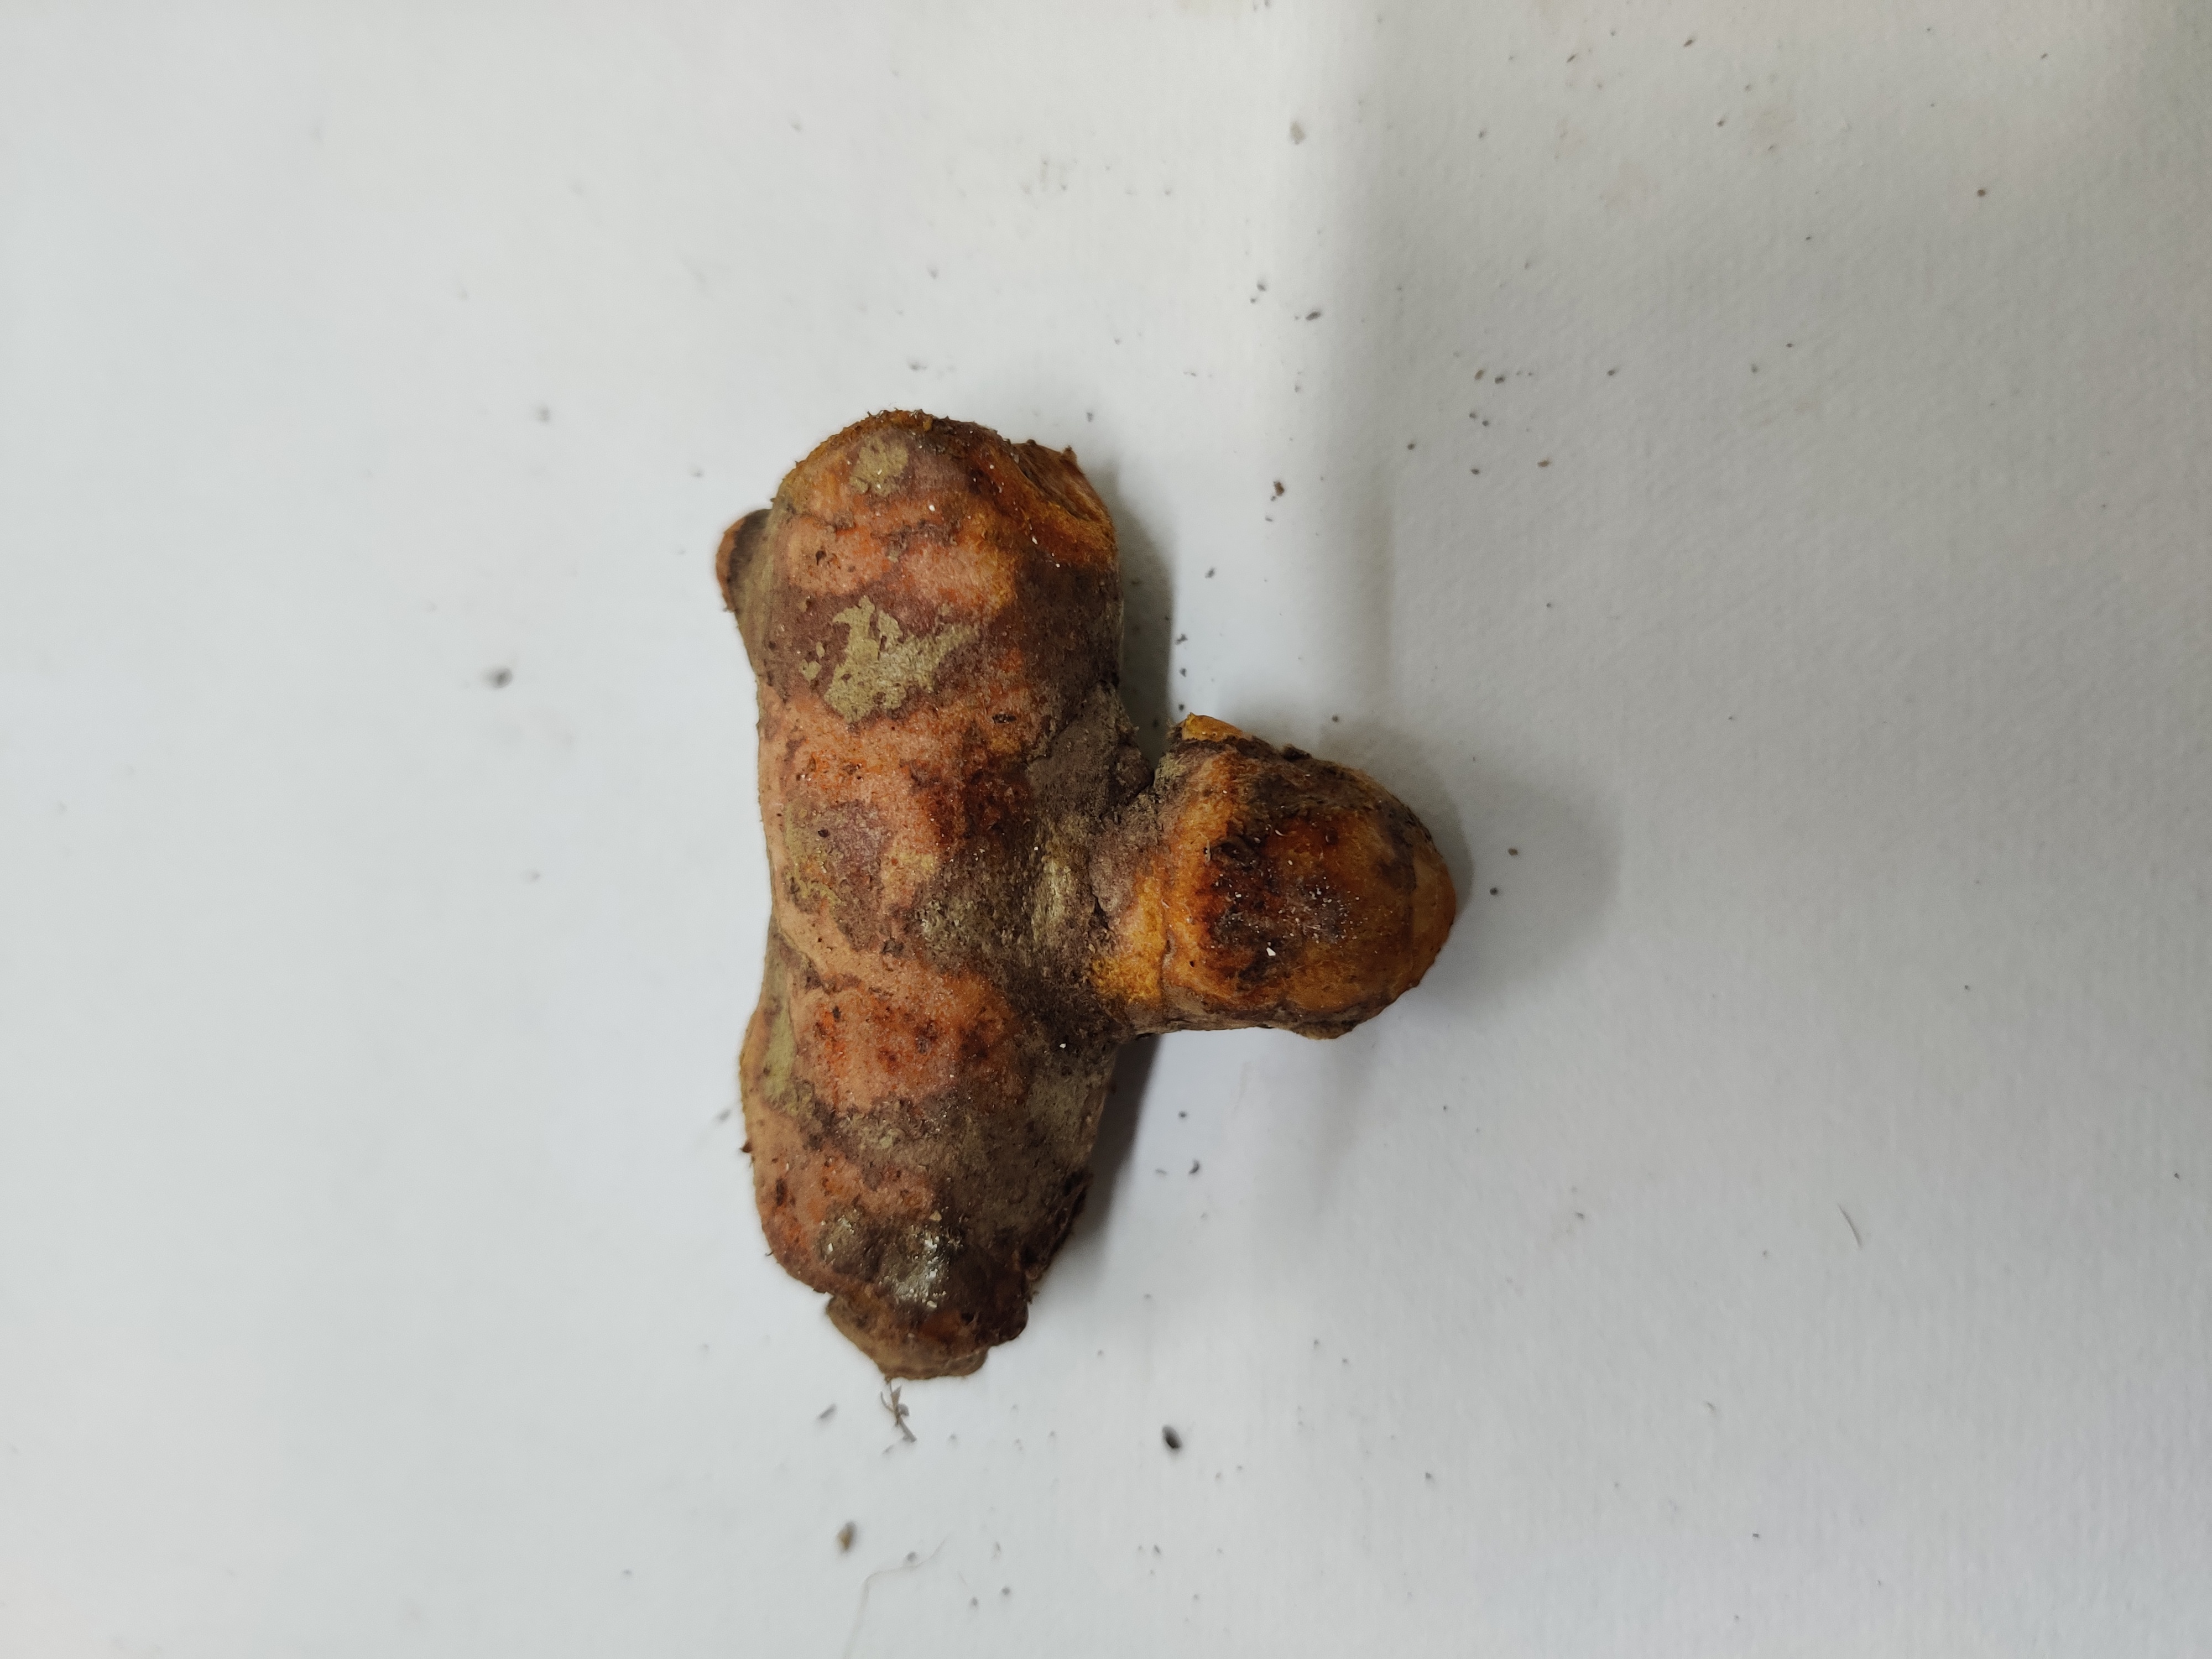
Crop: Turmeric
Condition: Fresh